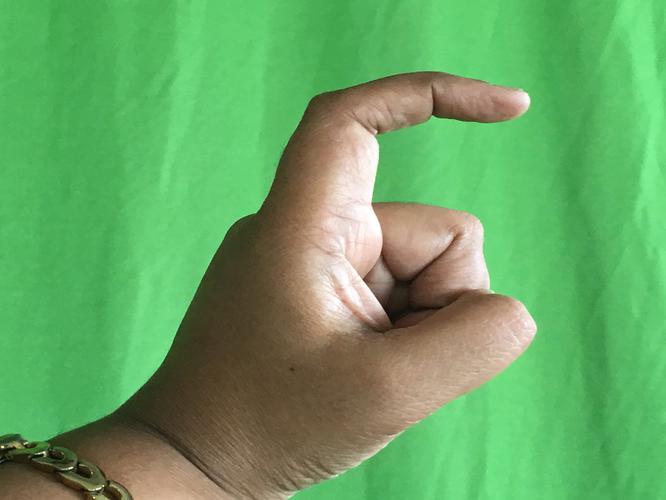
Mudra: Tamarachudam
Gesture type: single_hand